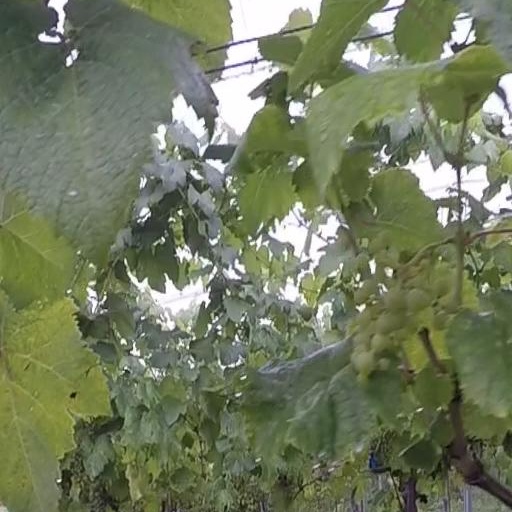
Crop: grape